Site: brandenburg
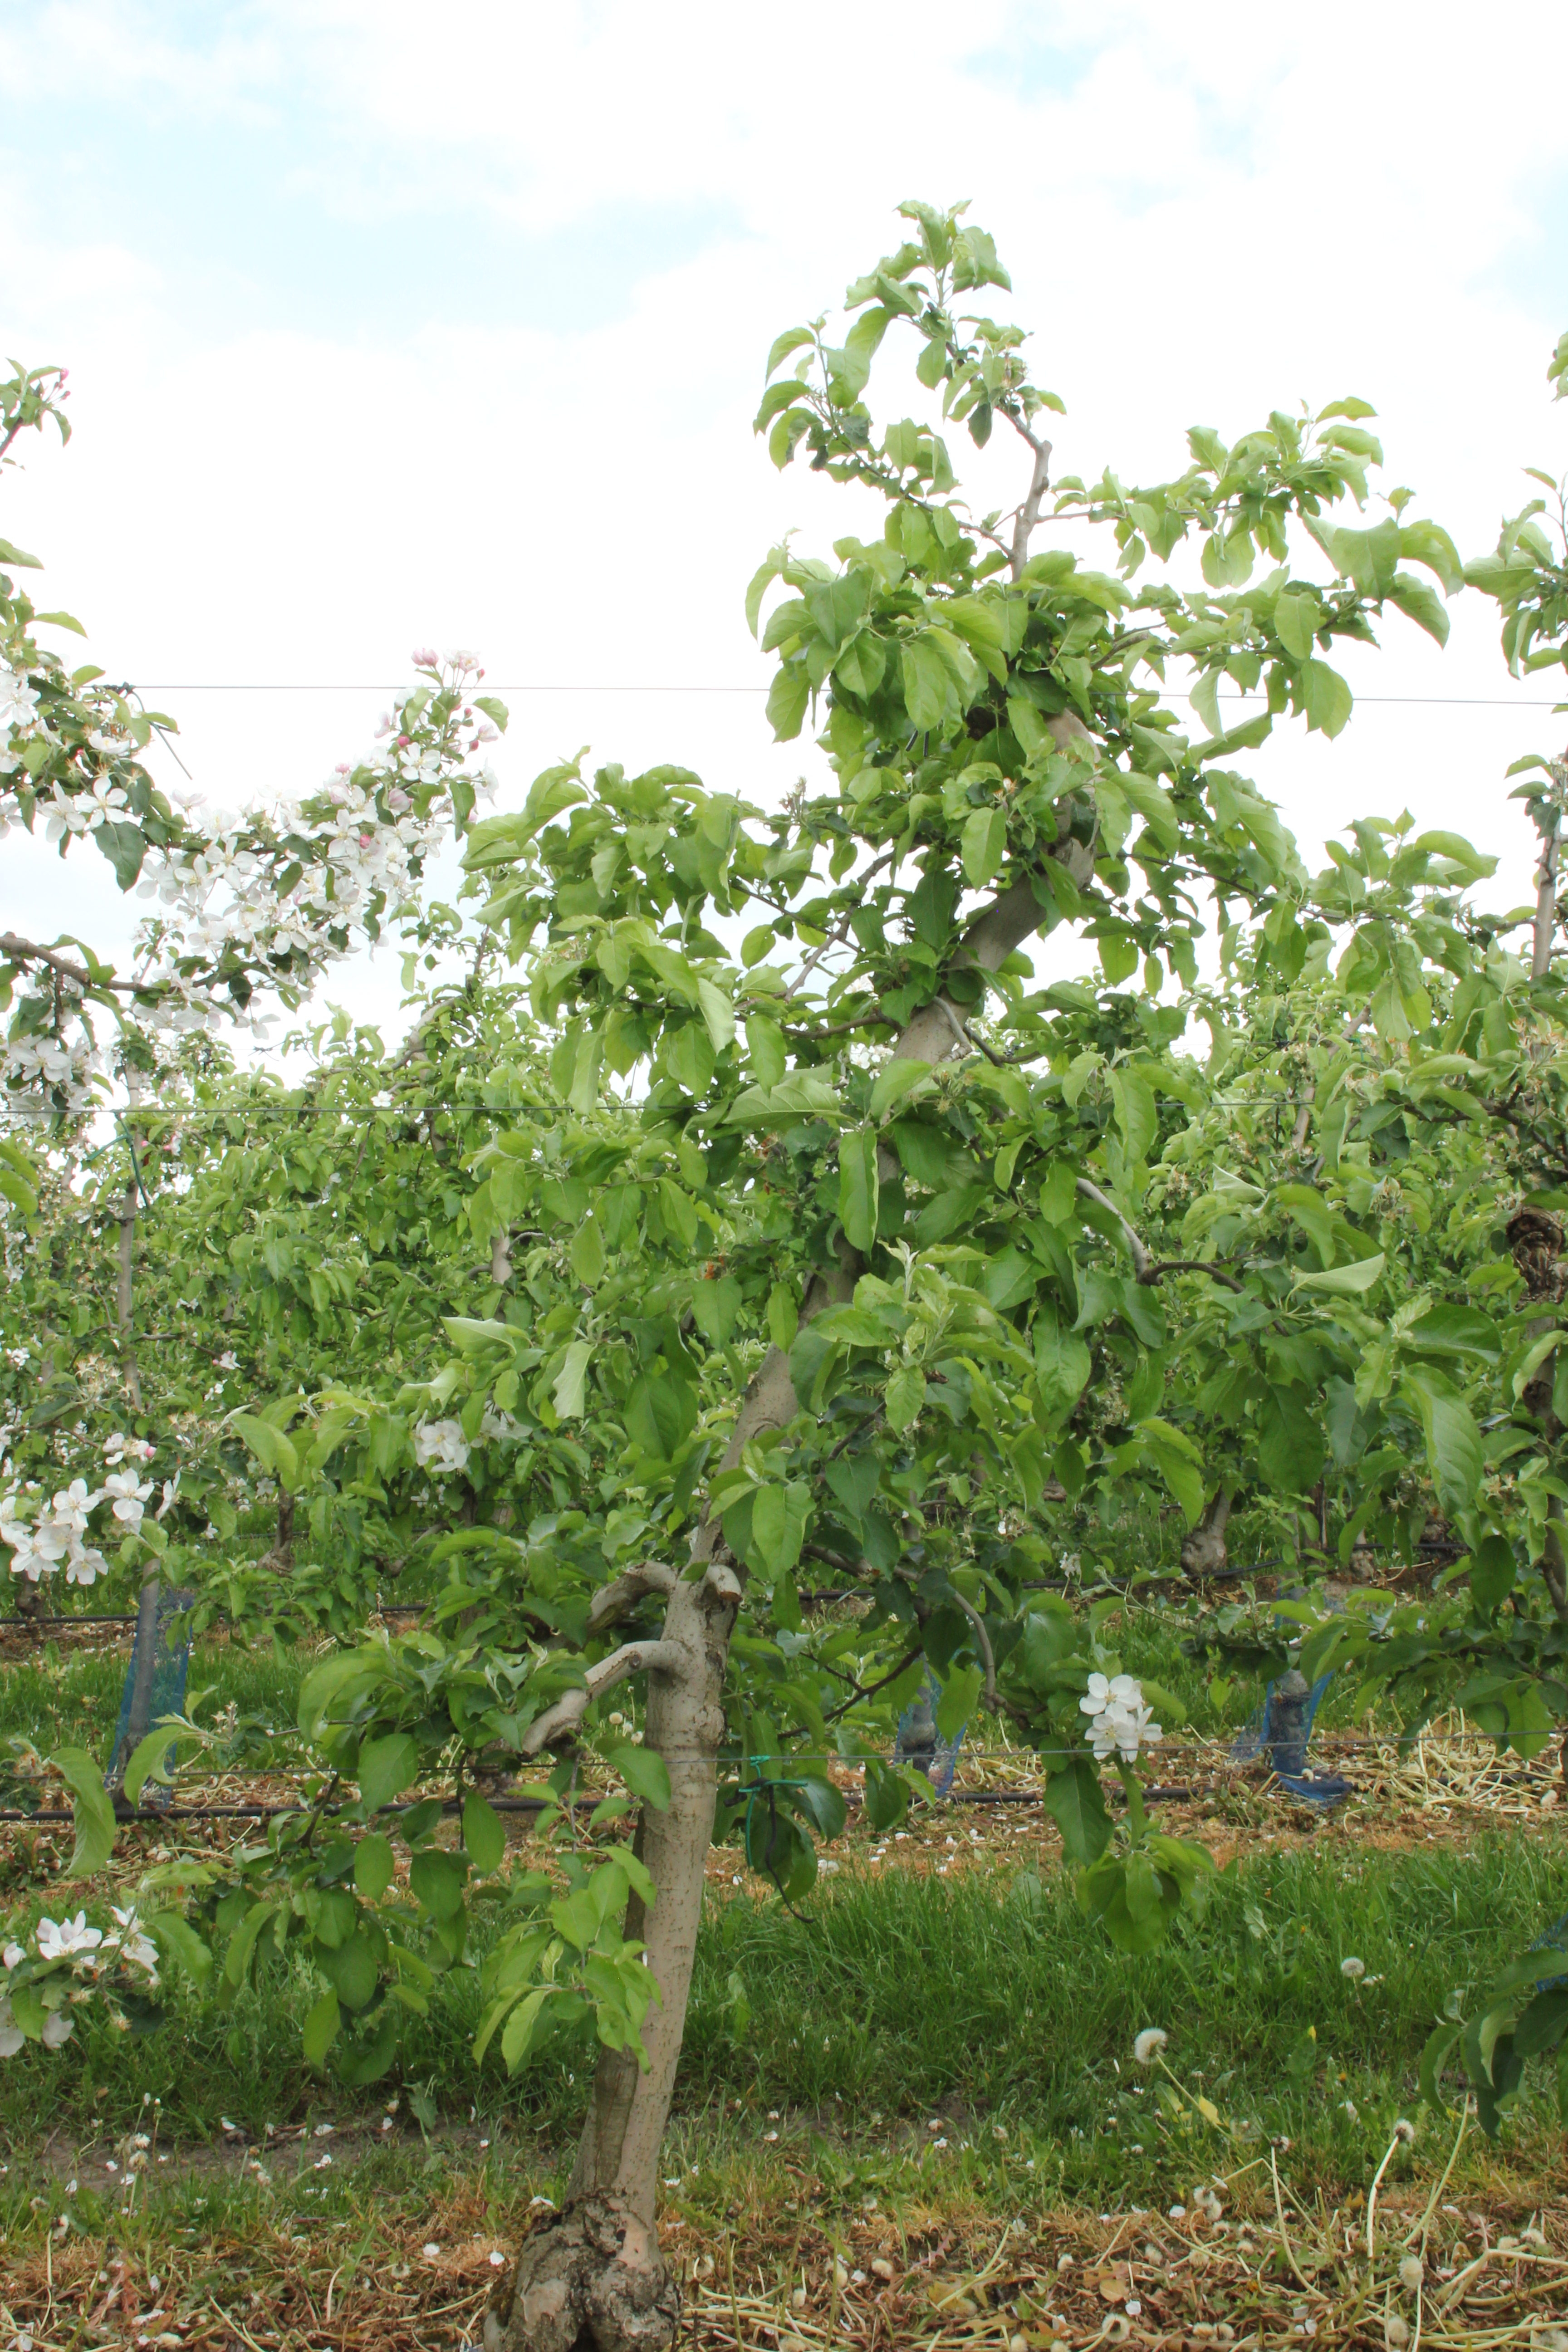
Growth stage (BBCH 67): Flowering